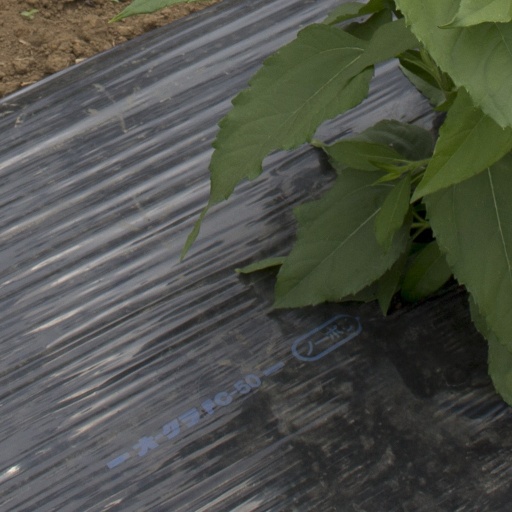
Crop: Jerusalem artichoke